Calvin Rutstrum

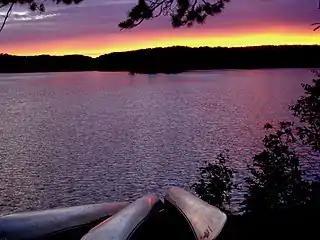
Quetico Superior, a part of the area that Rutstrum traveled in and wrote about

Calvin Rutstrum (October 26, 1895 – February 5, 1982) was an American writer who wrote fifteen books, most relating to wilderness camping experiences and techniques. Most of his books were written at his cabin on Cloud Bay, Ontario.